Denis Lazavik

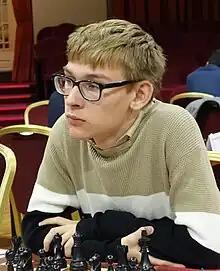
Denis Lazavik at FIDE Grand Swiss Tournament 2023

Denis Lazavik (born 17 November 2006) is a Belarusian chess grandmaster.